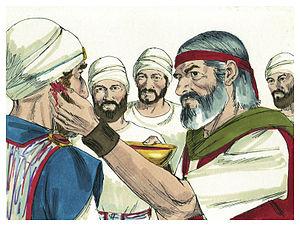
Illustration biblique du livre de la Lévitique chapitre 8 עברית: 8 האיור המקראי של change me! פרק हिन्दी: {{{hi}}} अध्याय change me! की पुस्तक की बाइबिल चित्रण Bahasa Indonesia: Ilustrasi Alkitab dari Kitab Imamat pasal 8 Italiano: Illustrazione biblica del libro della change me! Capitolo 8 日本語: change me!8章の本の聖書の実例 Jawa: Ilustrasi Alkitab saking Kitab Kaimaman pasal 8 한국어: change me! 8 장 장부의 성경 그림 Bahasa Melayu: Ilustrasi Alkitab dari Kitab Imamat pasal 8